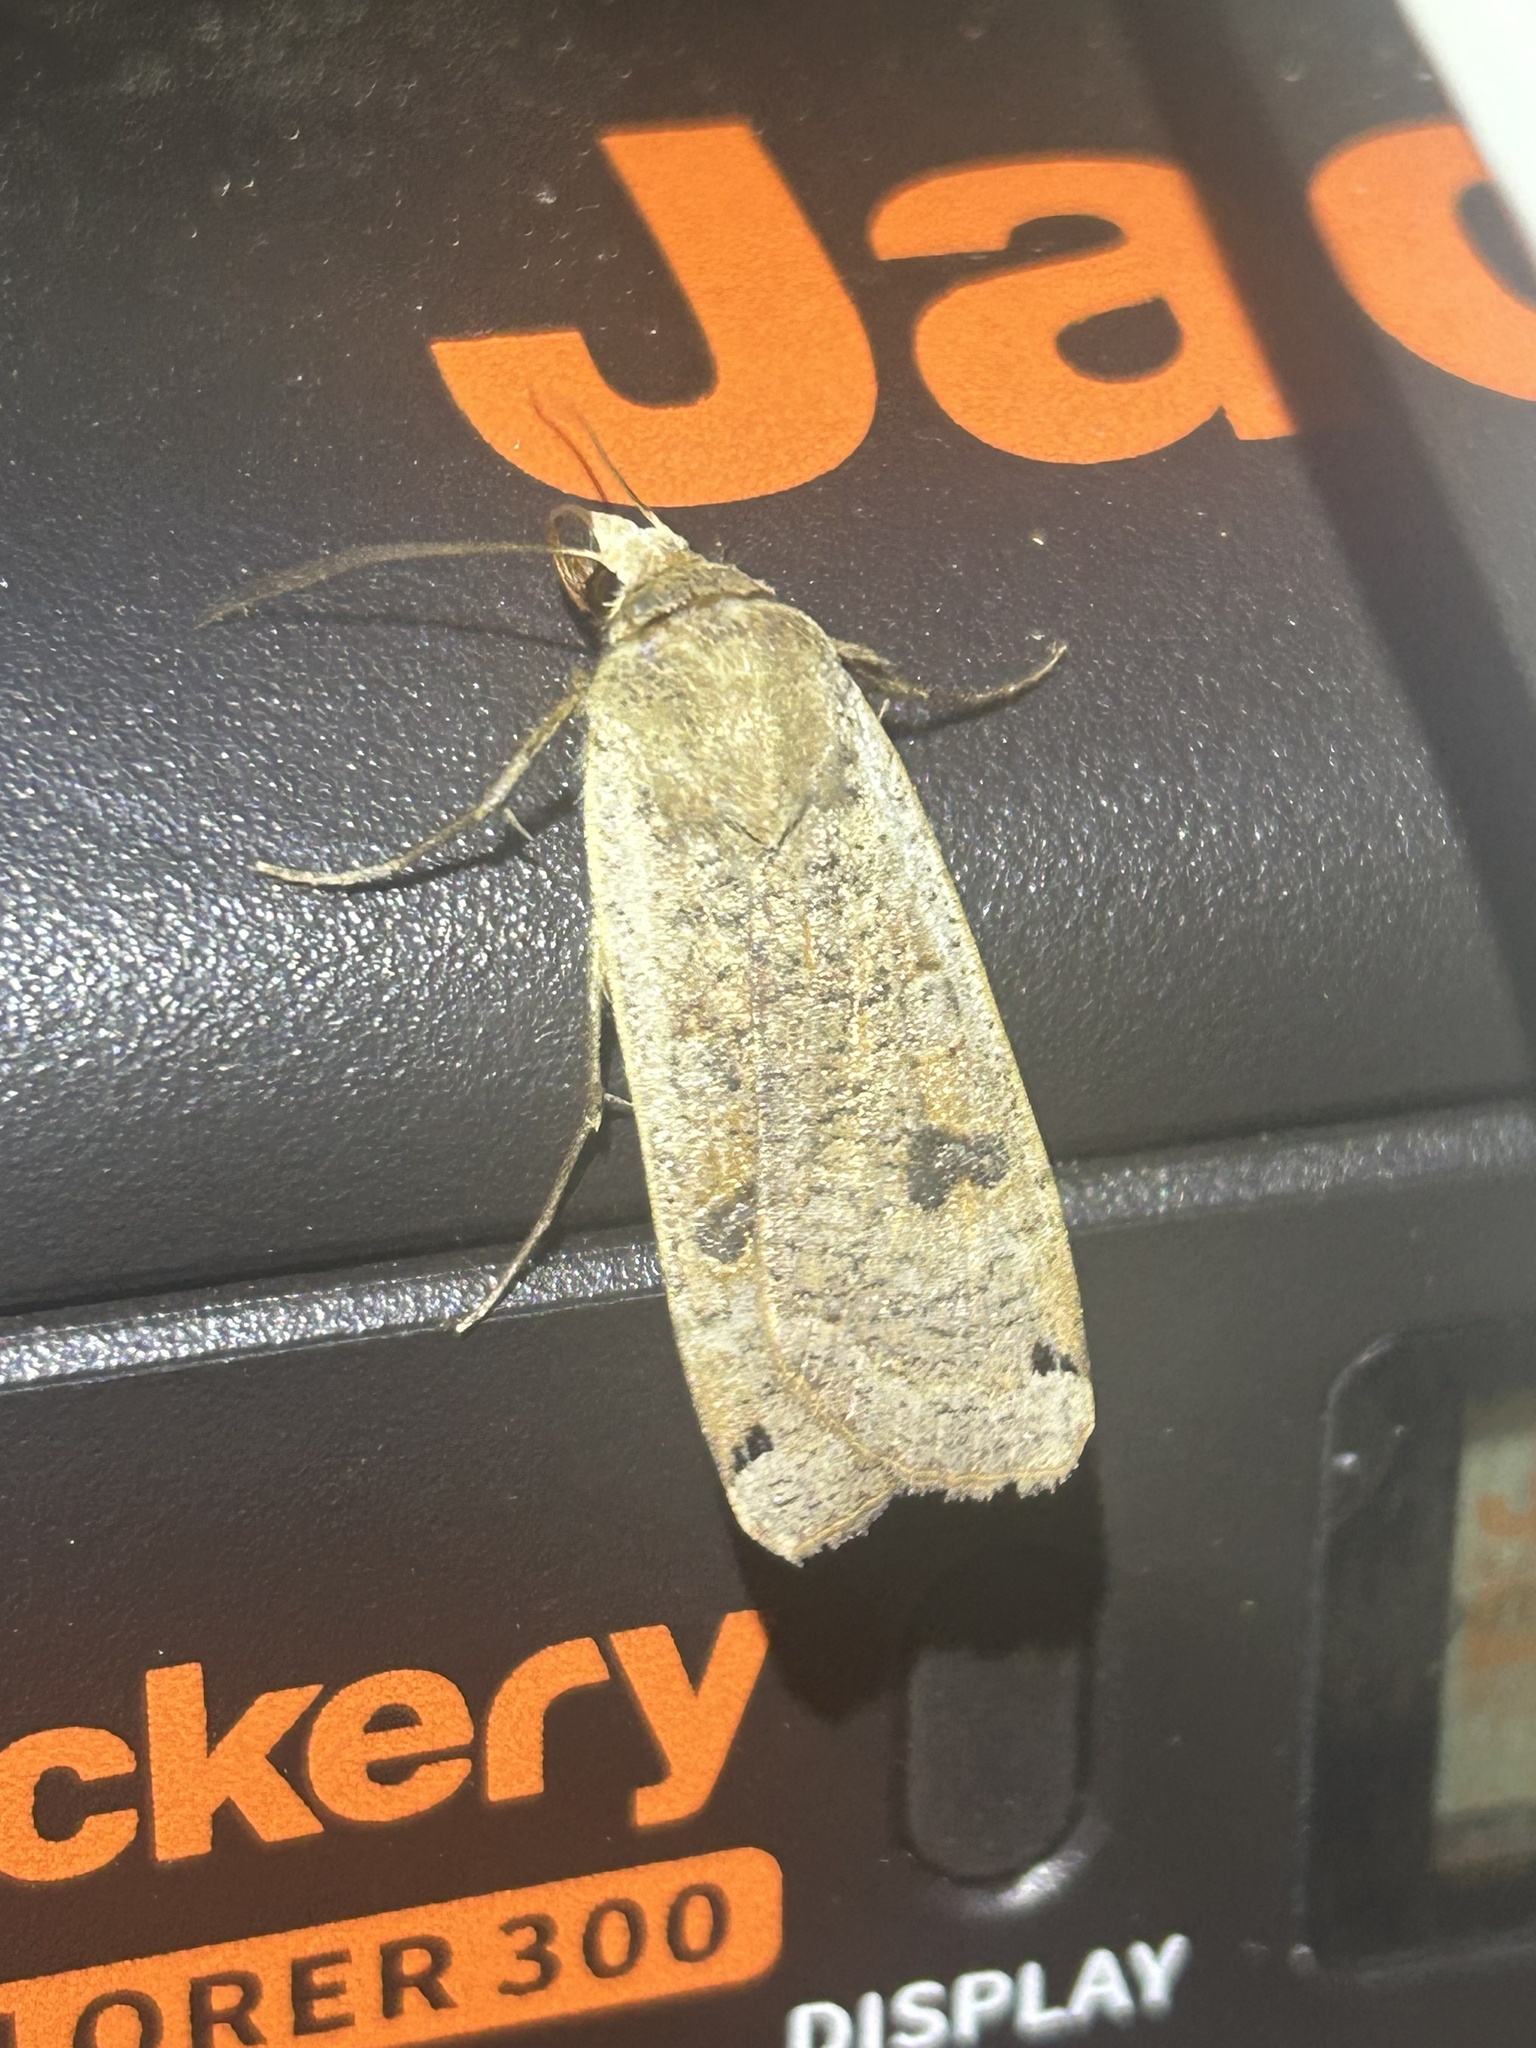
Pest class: cutworms